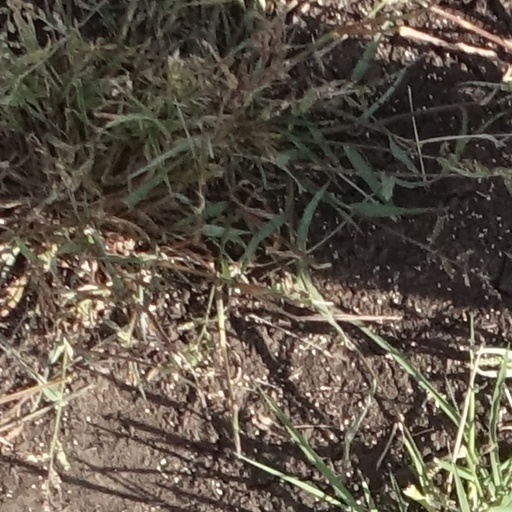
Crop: sorghum